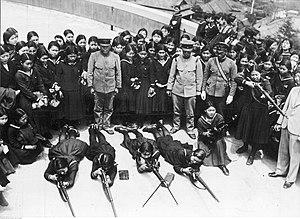
L'Opération Downfall est le nom de code d'un plan militaire allié de la Seconde Guerre mondiale, prévoyant l'invasion du Japon. Cette opération fut annulée à la suite de la capitulation du Japon après les bombardements atomiques de Hiroshima et Nagasaki et l'entrée en guerre de l'Union soviétique contre le Japon.
Les corps combattants des citoyens patriotiques étaient des unités de défense civile organisées en 1945 dans l'empire du Japon comme mesure désespérée face à une invasion ennemie imminente durant les derniers temps de la Seconde Guerre mondiale.